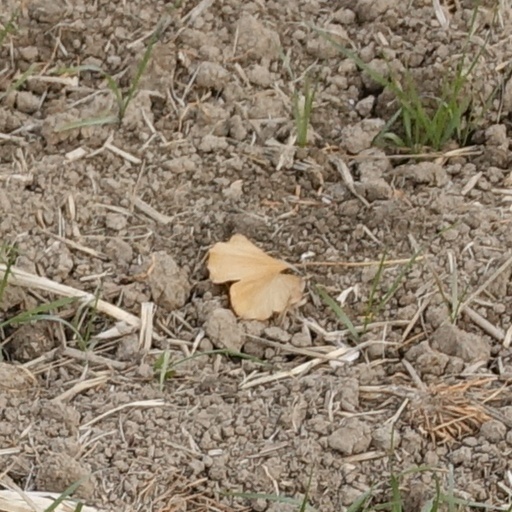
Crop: wheat